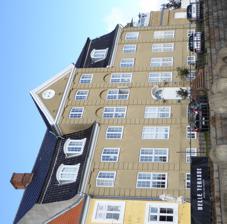
Building: Osten House
Country: Unknown
Year built: 1770
Osten House Ostens Gård General information Architectural style Rococo Location Helsingør Country Denmark Coordinates 56°2′9″N 12°36′56.58″E / 56.03583°N 12.6157167°E / 56.03583; 12.6157167 Completed 1770 Client Otto Frantz von der Osten The Osten House ( Danish : Ostens Gård) is a Rococo -style townhouse located at Stengade 83 in Helsingør , Denmark . The building was listed on the Danish registry of protected buildings and places in 1918. History Customs inspector Hans Jørgen Schrøder owned a property at the site in 1736. Otto Frantz von der Osten acquired the building after being appointed customs commissioner at Øresund Custom House . He constructed the current building at the site in 1769-1770. The architect is not known. Otto Frantz von der Osten's younger brother, Adolph Sigfried von der Osten , had been appointed director of Øresund Custom House by Struense in 1770. Their cousin, Wilhelm August von der Osten (1694-1768), had served as director of Øresund Customs House from 1738 to 1764. Nicolai Jacob Jessen (1718-1800), who had been appointed an accountant at Øresund Custom House in 1778, acquired the building in 1780. He had played an important role in the coup against Struense. Joost Jacob van Aller (1756-1824), a merchant and Dutch consul in Helsingør, acquired the building in 1794. His widow continued his trading house after his death in 1824. It was later passed on to their sons Peter, Hendrik and Theodor. The property was owned by the House of de Coninck from 1867 to 1878. Stengade 83 was acquired by the Wright family in 1901. The family founded the fuel company Wright and Svendsen. A wide variety of companies have since been tenants in the building. Cultural references Karen Blixen 's short story "The Supper at Elsinore" in Seven Gothic Tales is set in the building. References